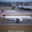
Label: airplane